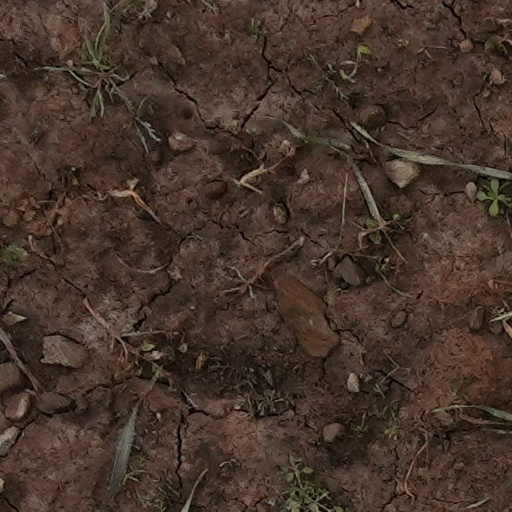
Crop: wheat